South Side Park

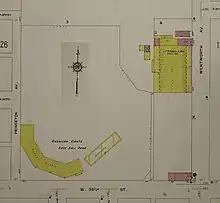
South Side / Schorling's Park in 1912

The team abandoned the wooden ballpark, with its capacity of 15,000, in the middle of the 1910 season after the new (and much larger) steel and concrete Comiskey Park was finished, just three blocks north of the old park (corner to corner). So began a run of seasons for the White Sox in their new home.